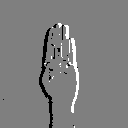
ASL letter: b